Rose madder

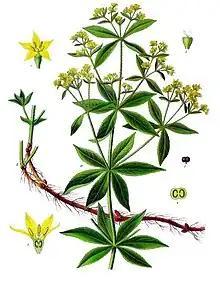
"Rubia tinctorum", from whose root the colour is extracted

Rose madder (also known as madder) is a red paint made from the pigment madder lake, a traditional lake pigment extracted from the common madder plant "Rubia tinctorum".